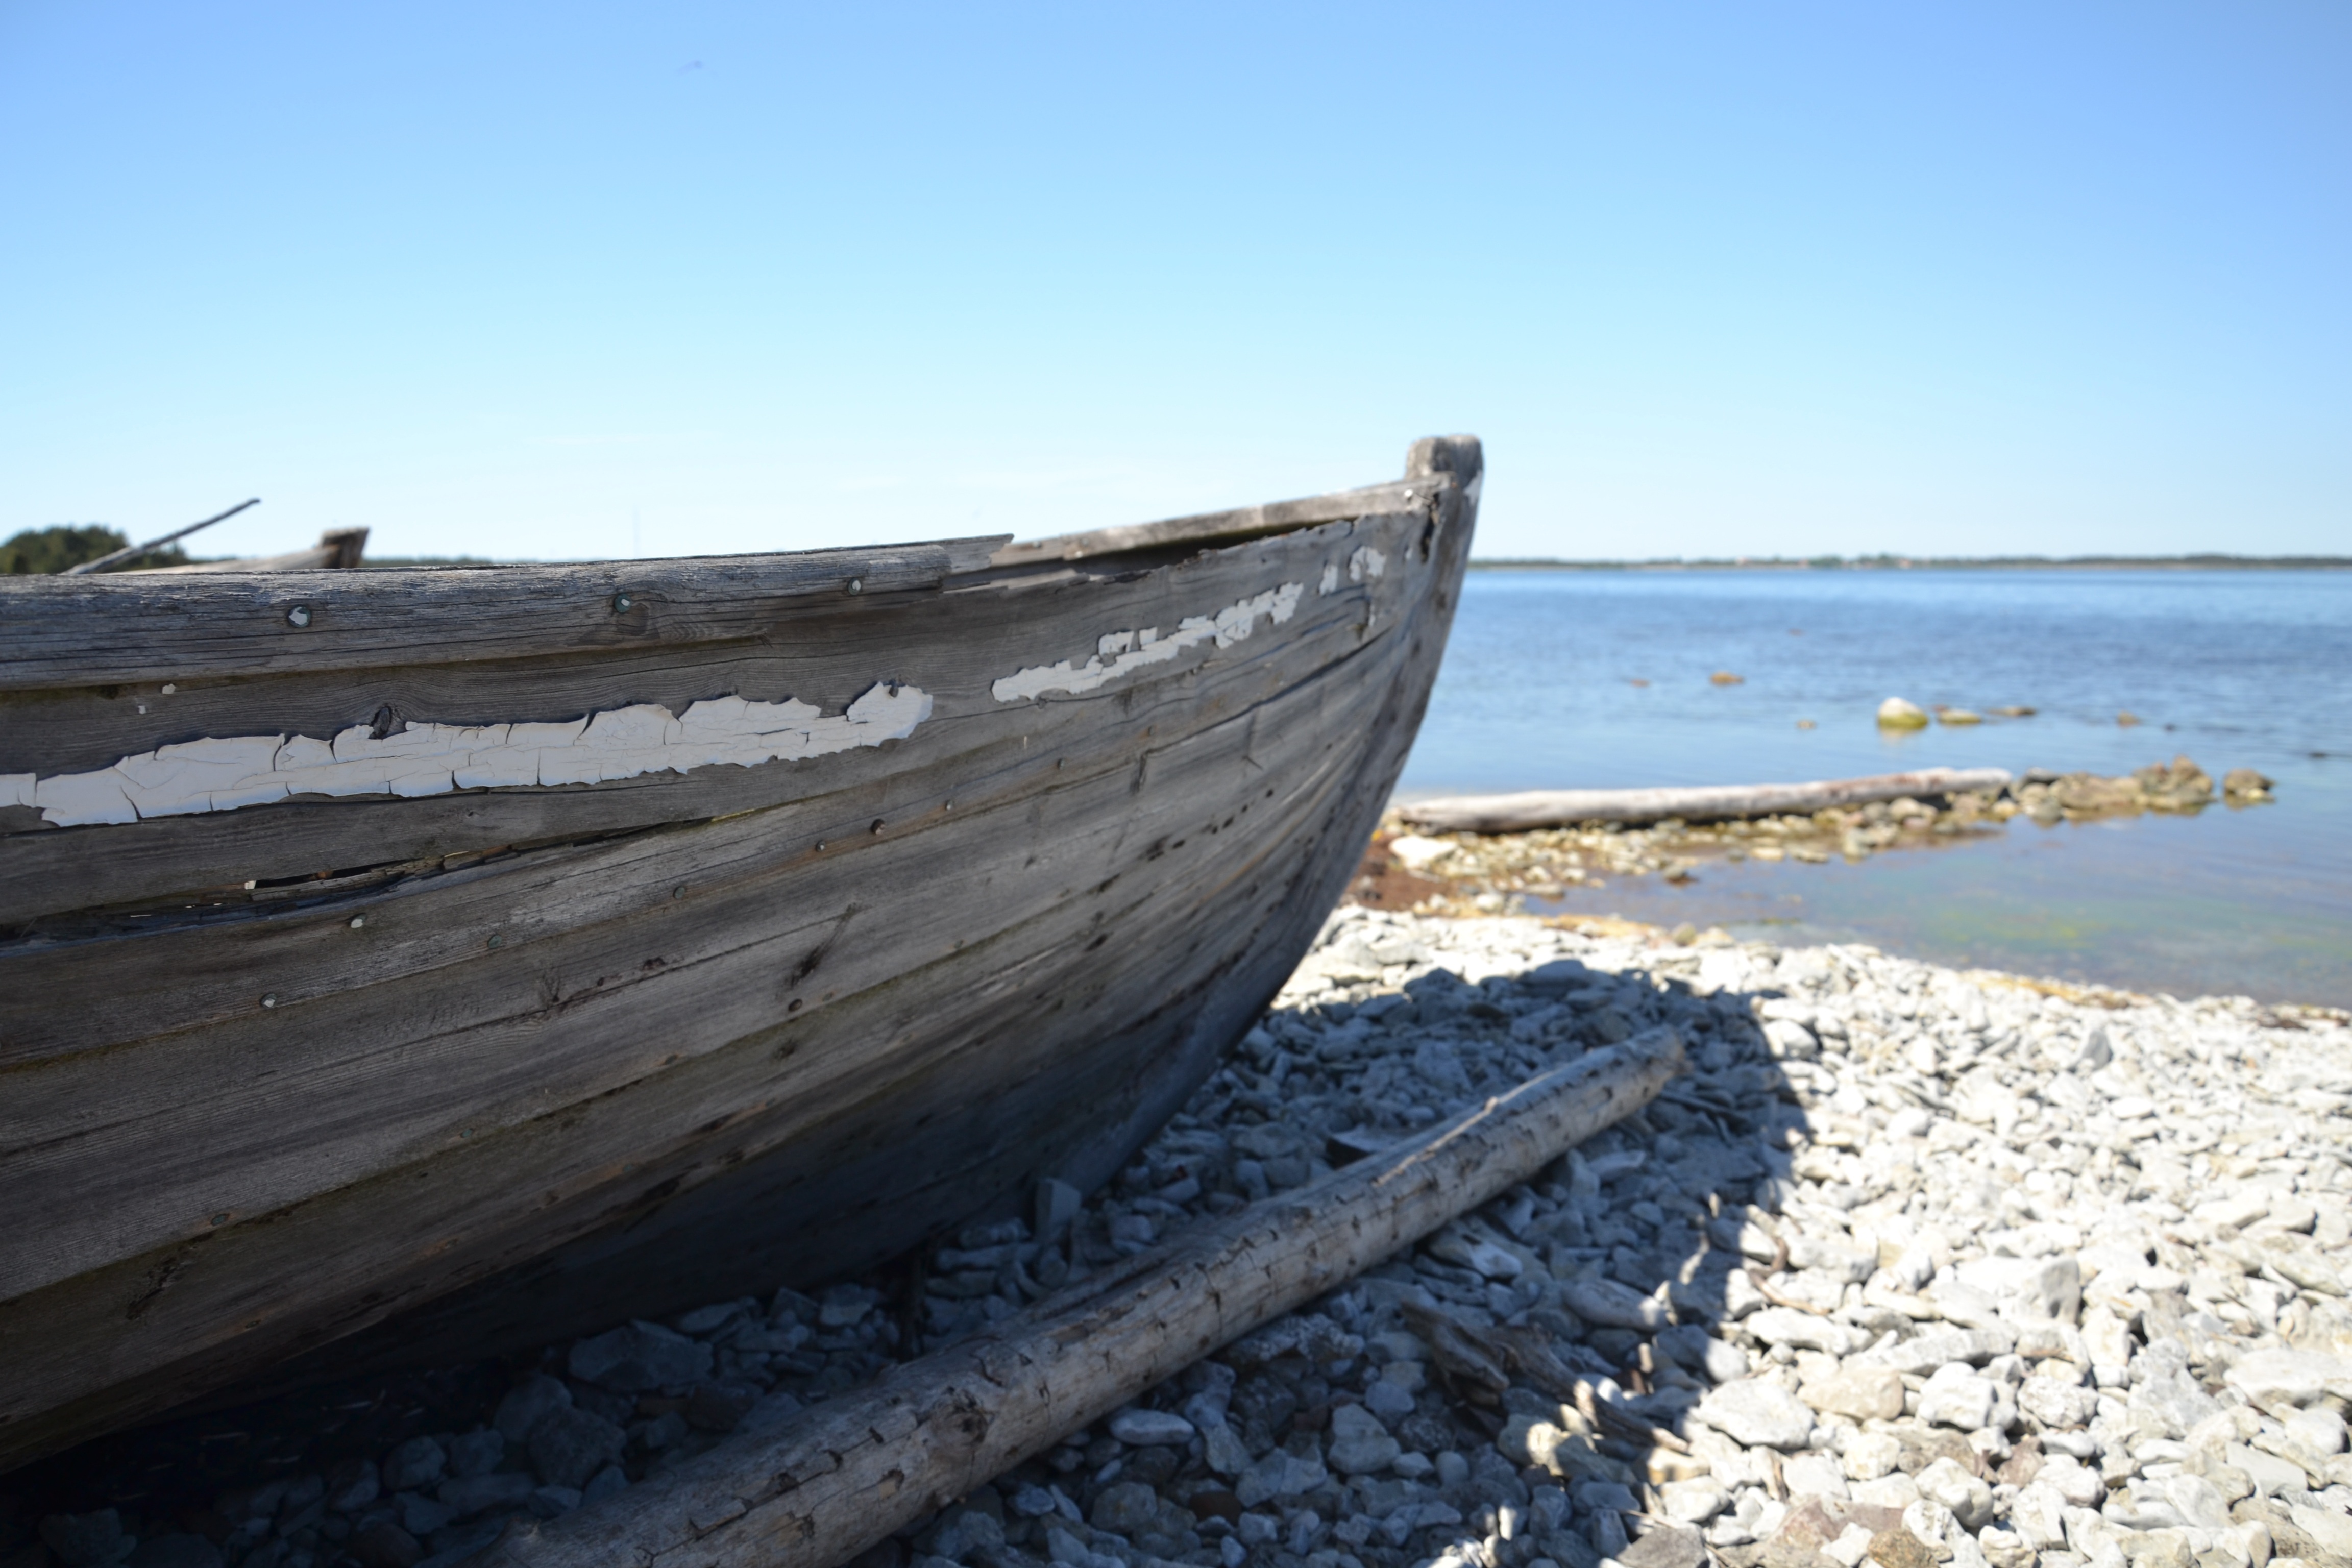
beach, sea, coast, water, nature, ocean, wood, boat, shore, lake, vehicle, fishing, sweden, watercraft, barque, faro, echo, gotland, watercraft rowing